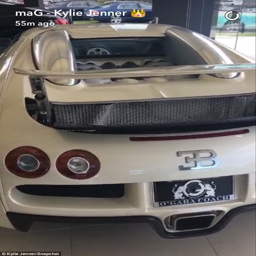
sweet ride : it looked as though author was buying her man a new car